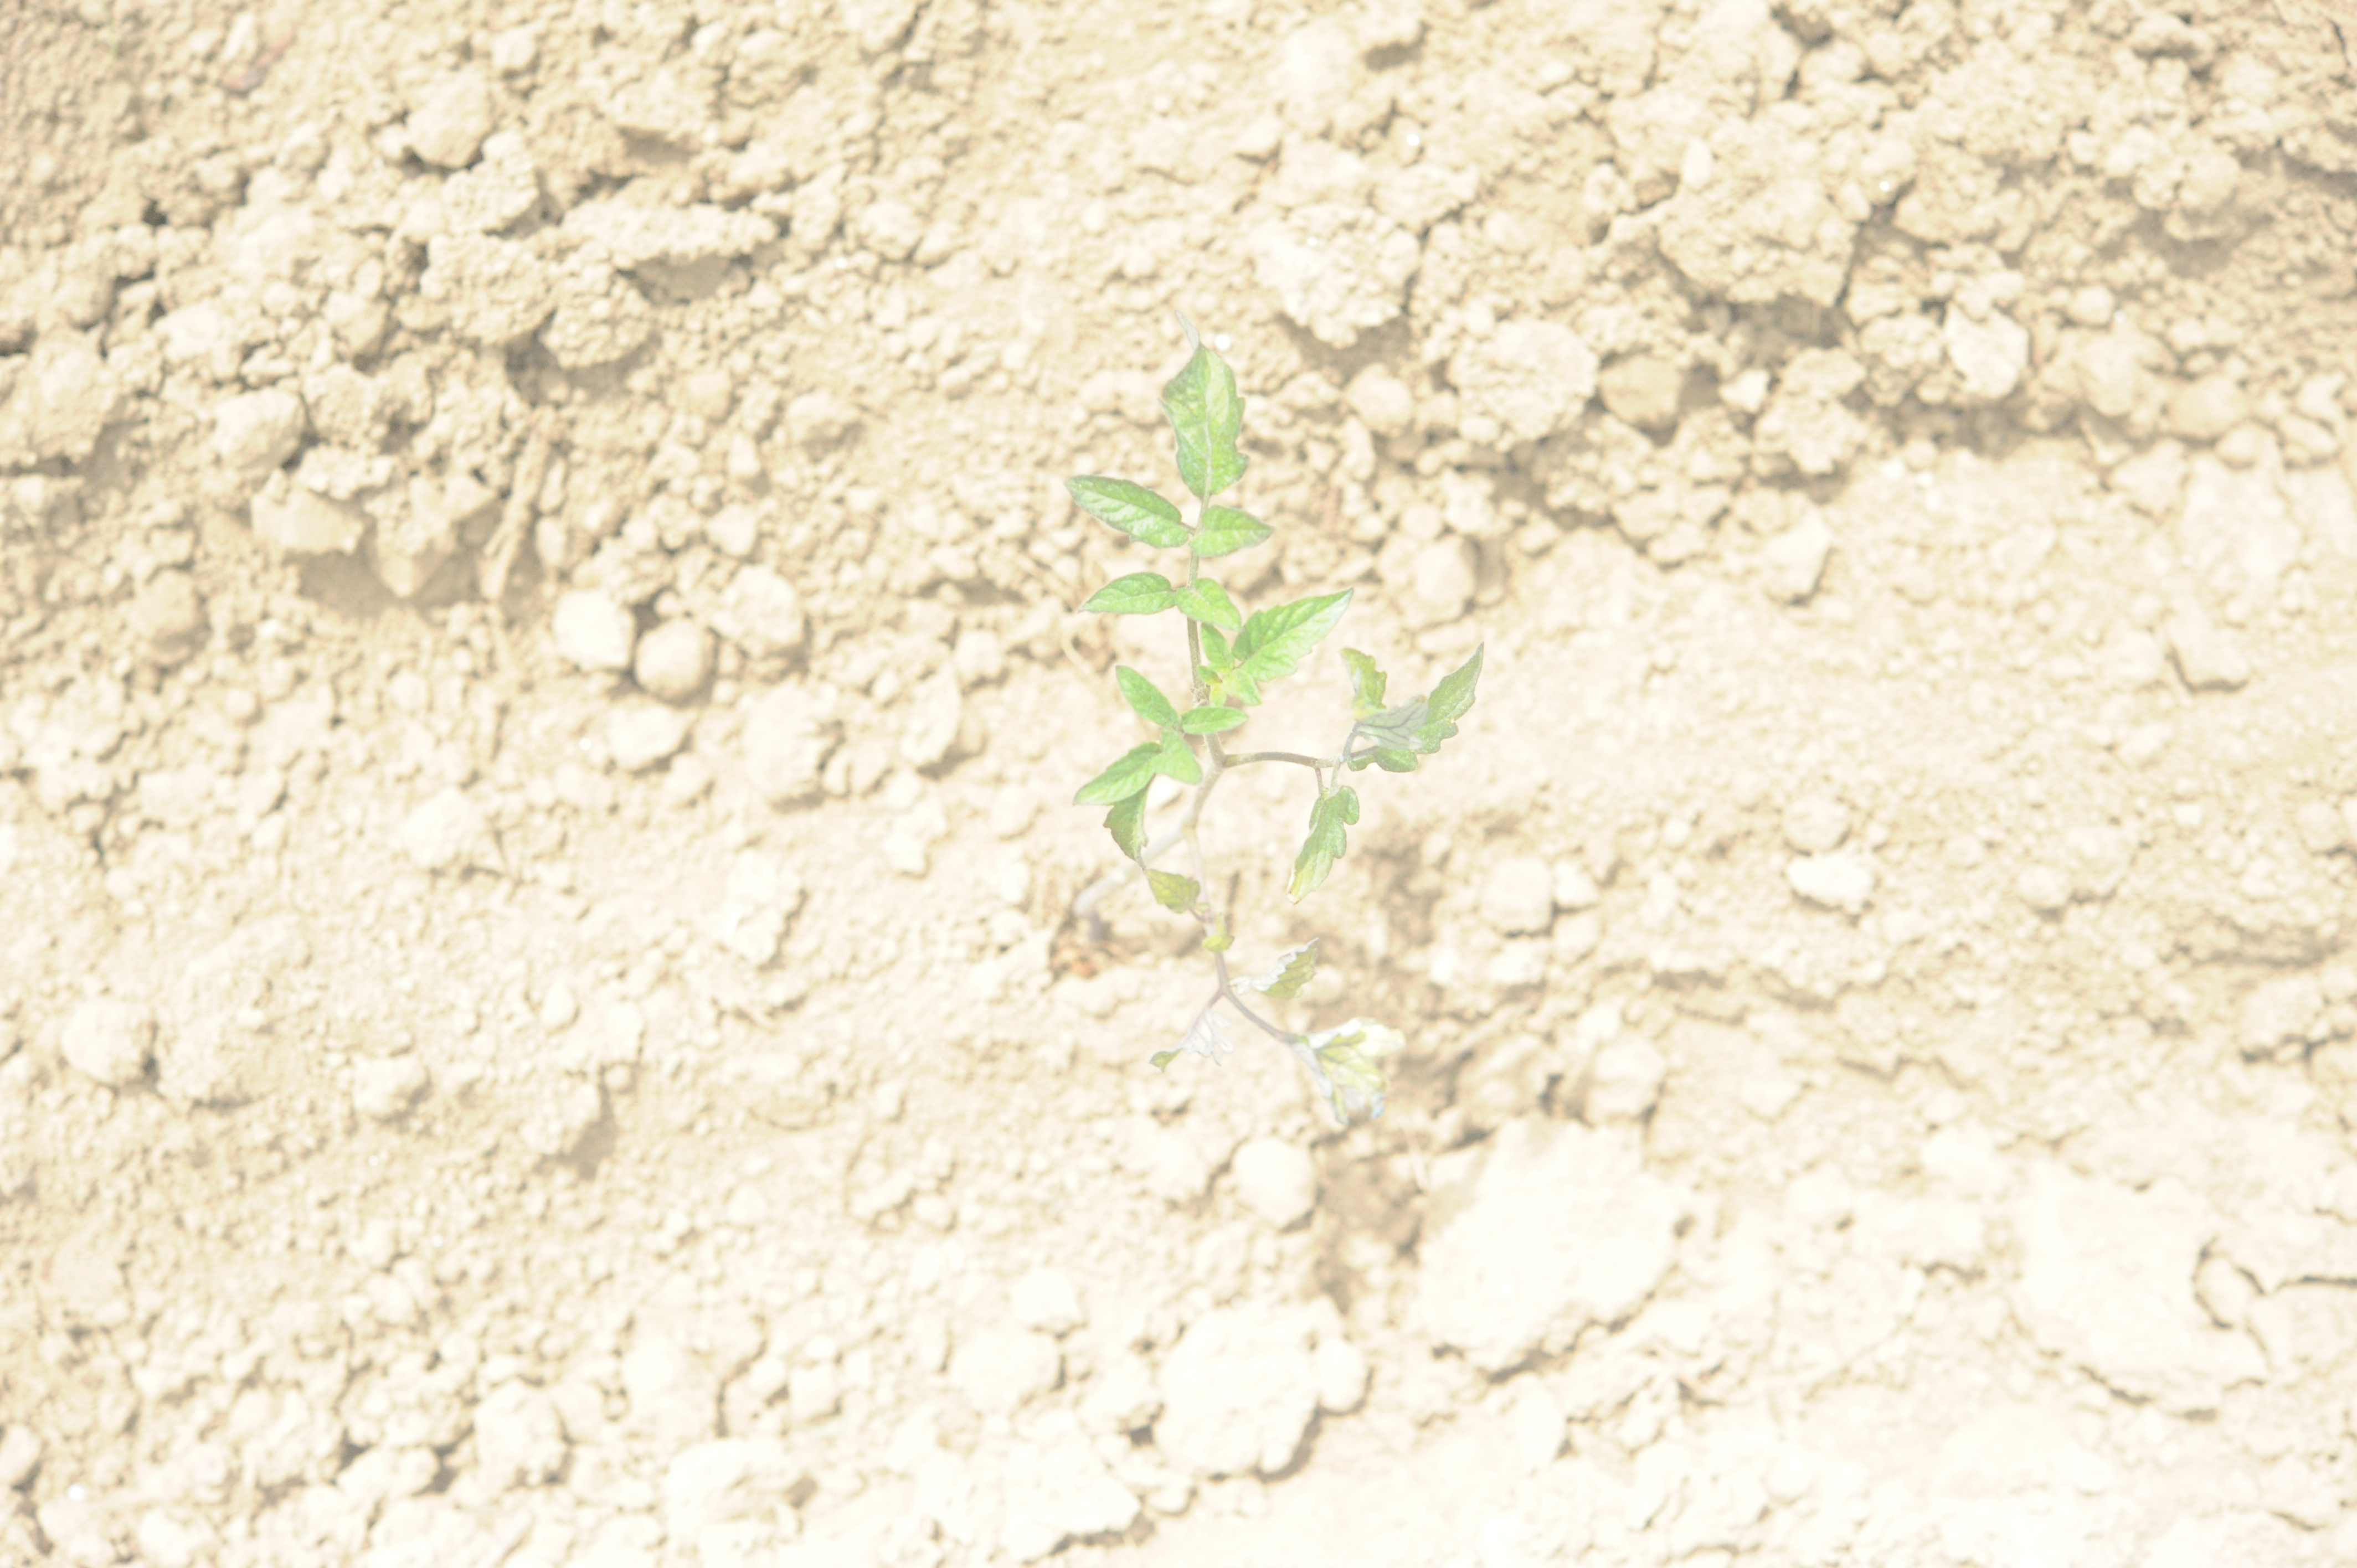
Label: tomato